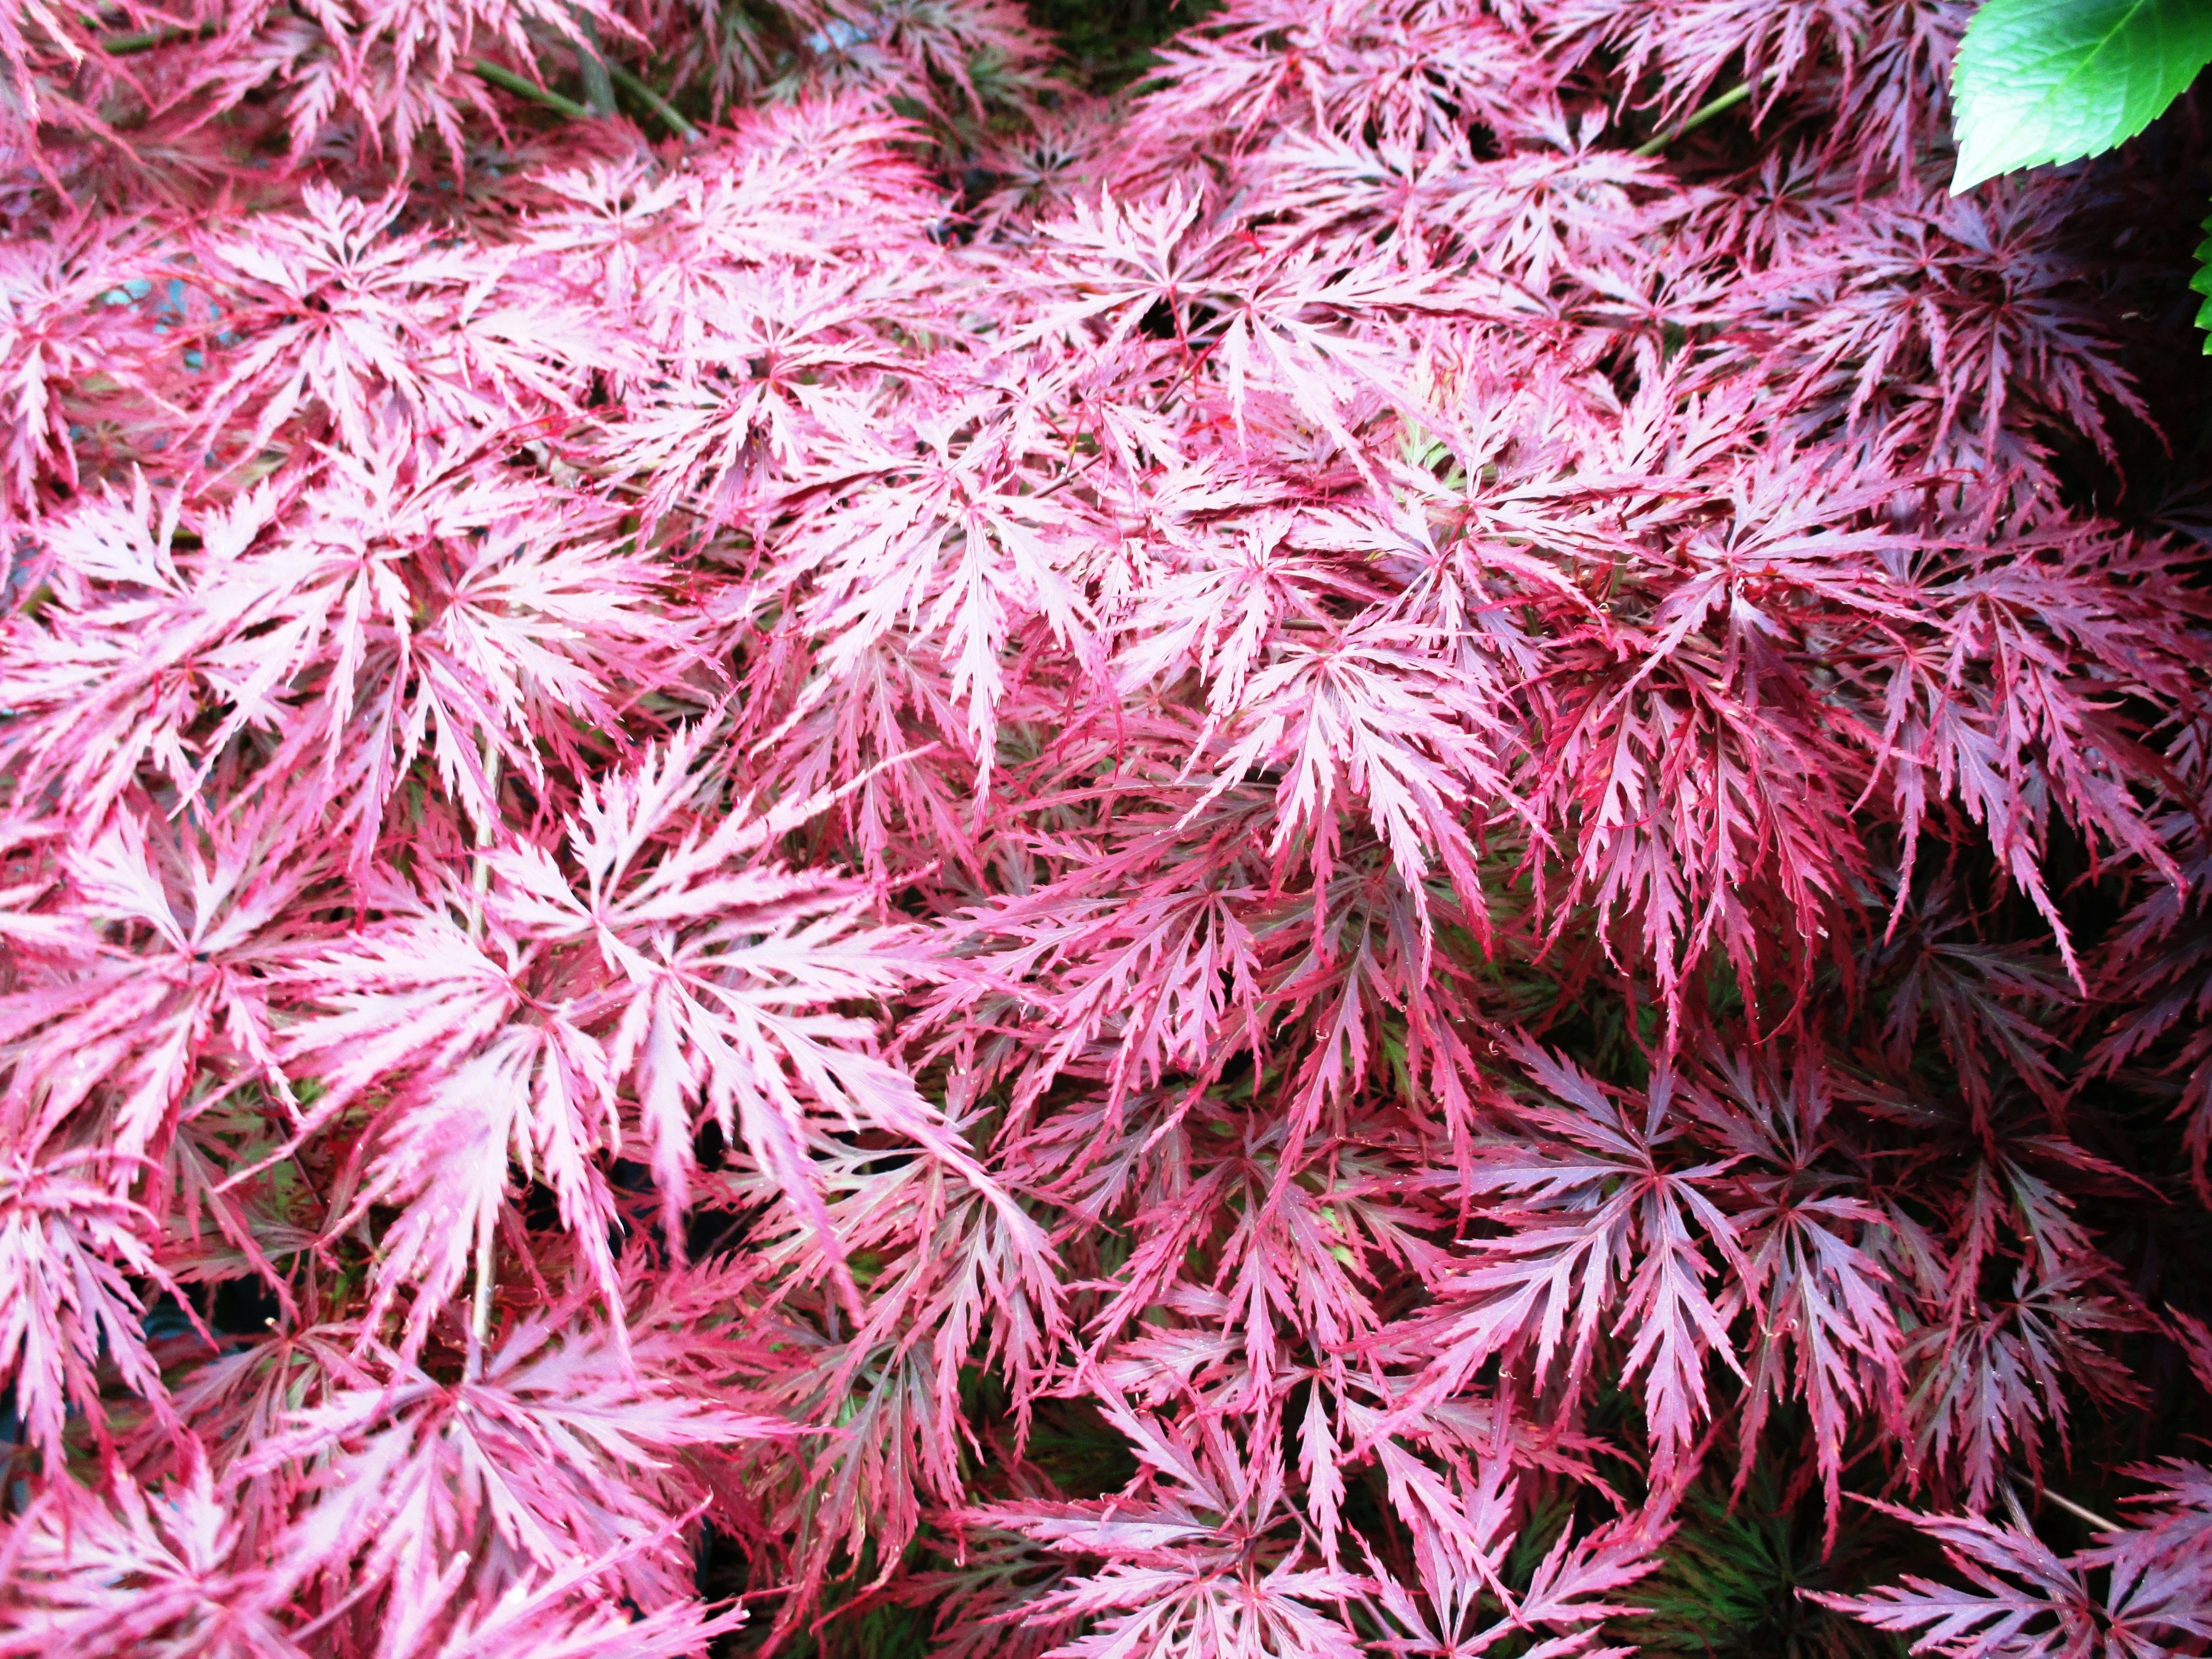
tree, grass, branch, plant, leaf, flower, summer, bush, produce, botany, flora, maple tree, shrub, tender, flowering plant, woody plant, land plant, spring maple red